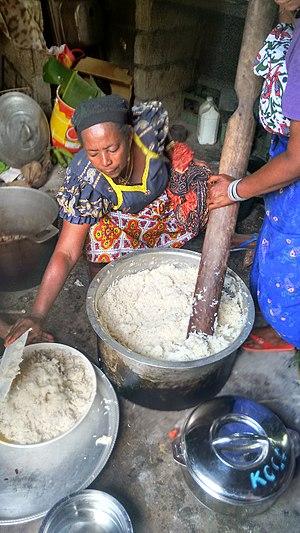
La culture des Comores, petit archipel d'Afrique australe, désigne d'abord les pratiques culturelles observables des 1 100 000 habitants de l'Union des Comores et des diasporas.